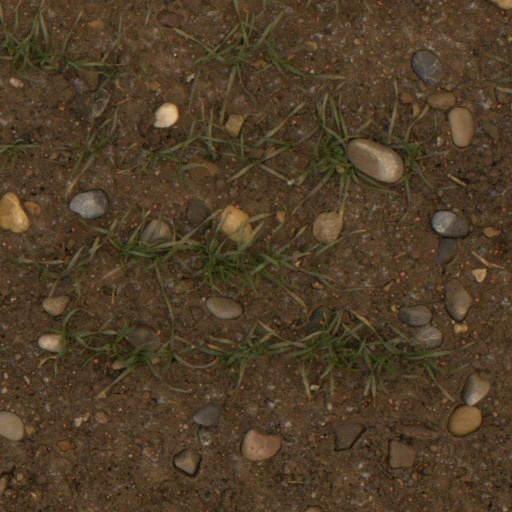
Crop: wheat